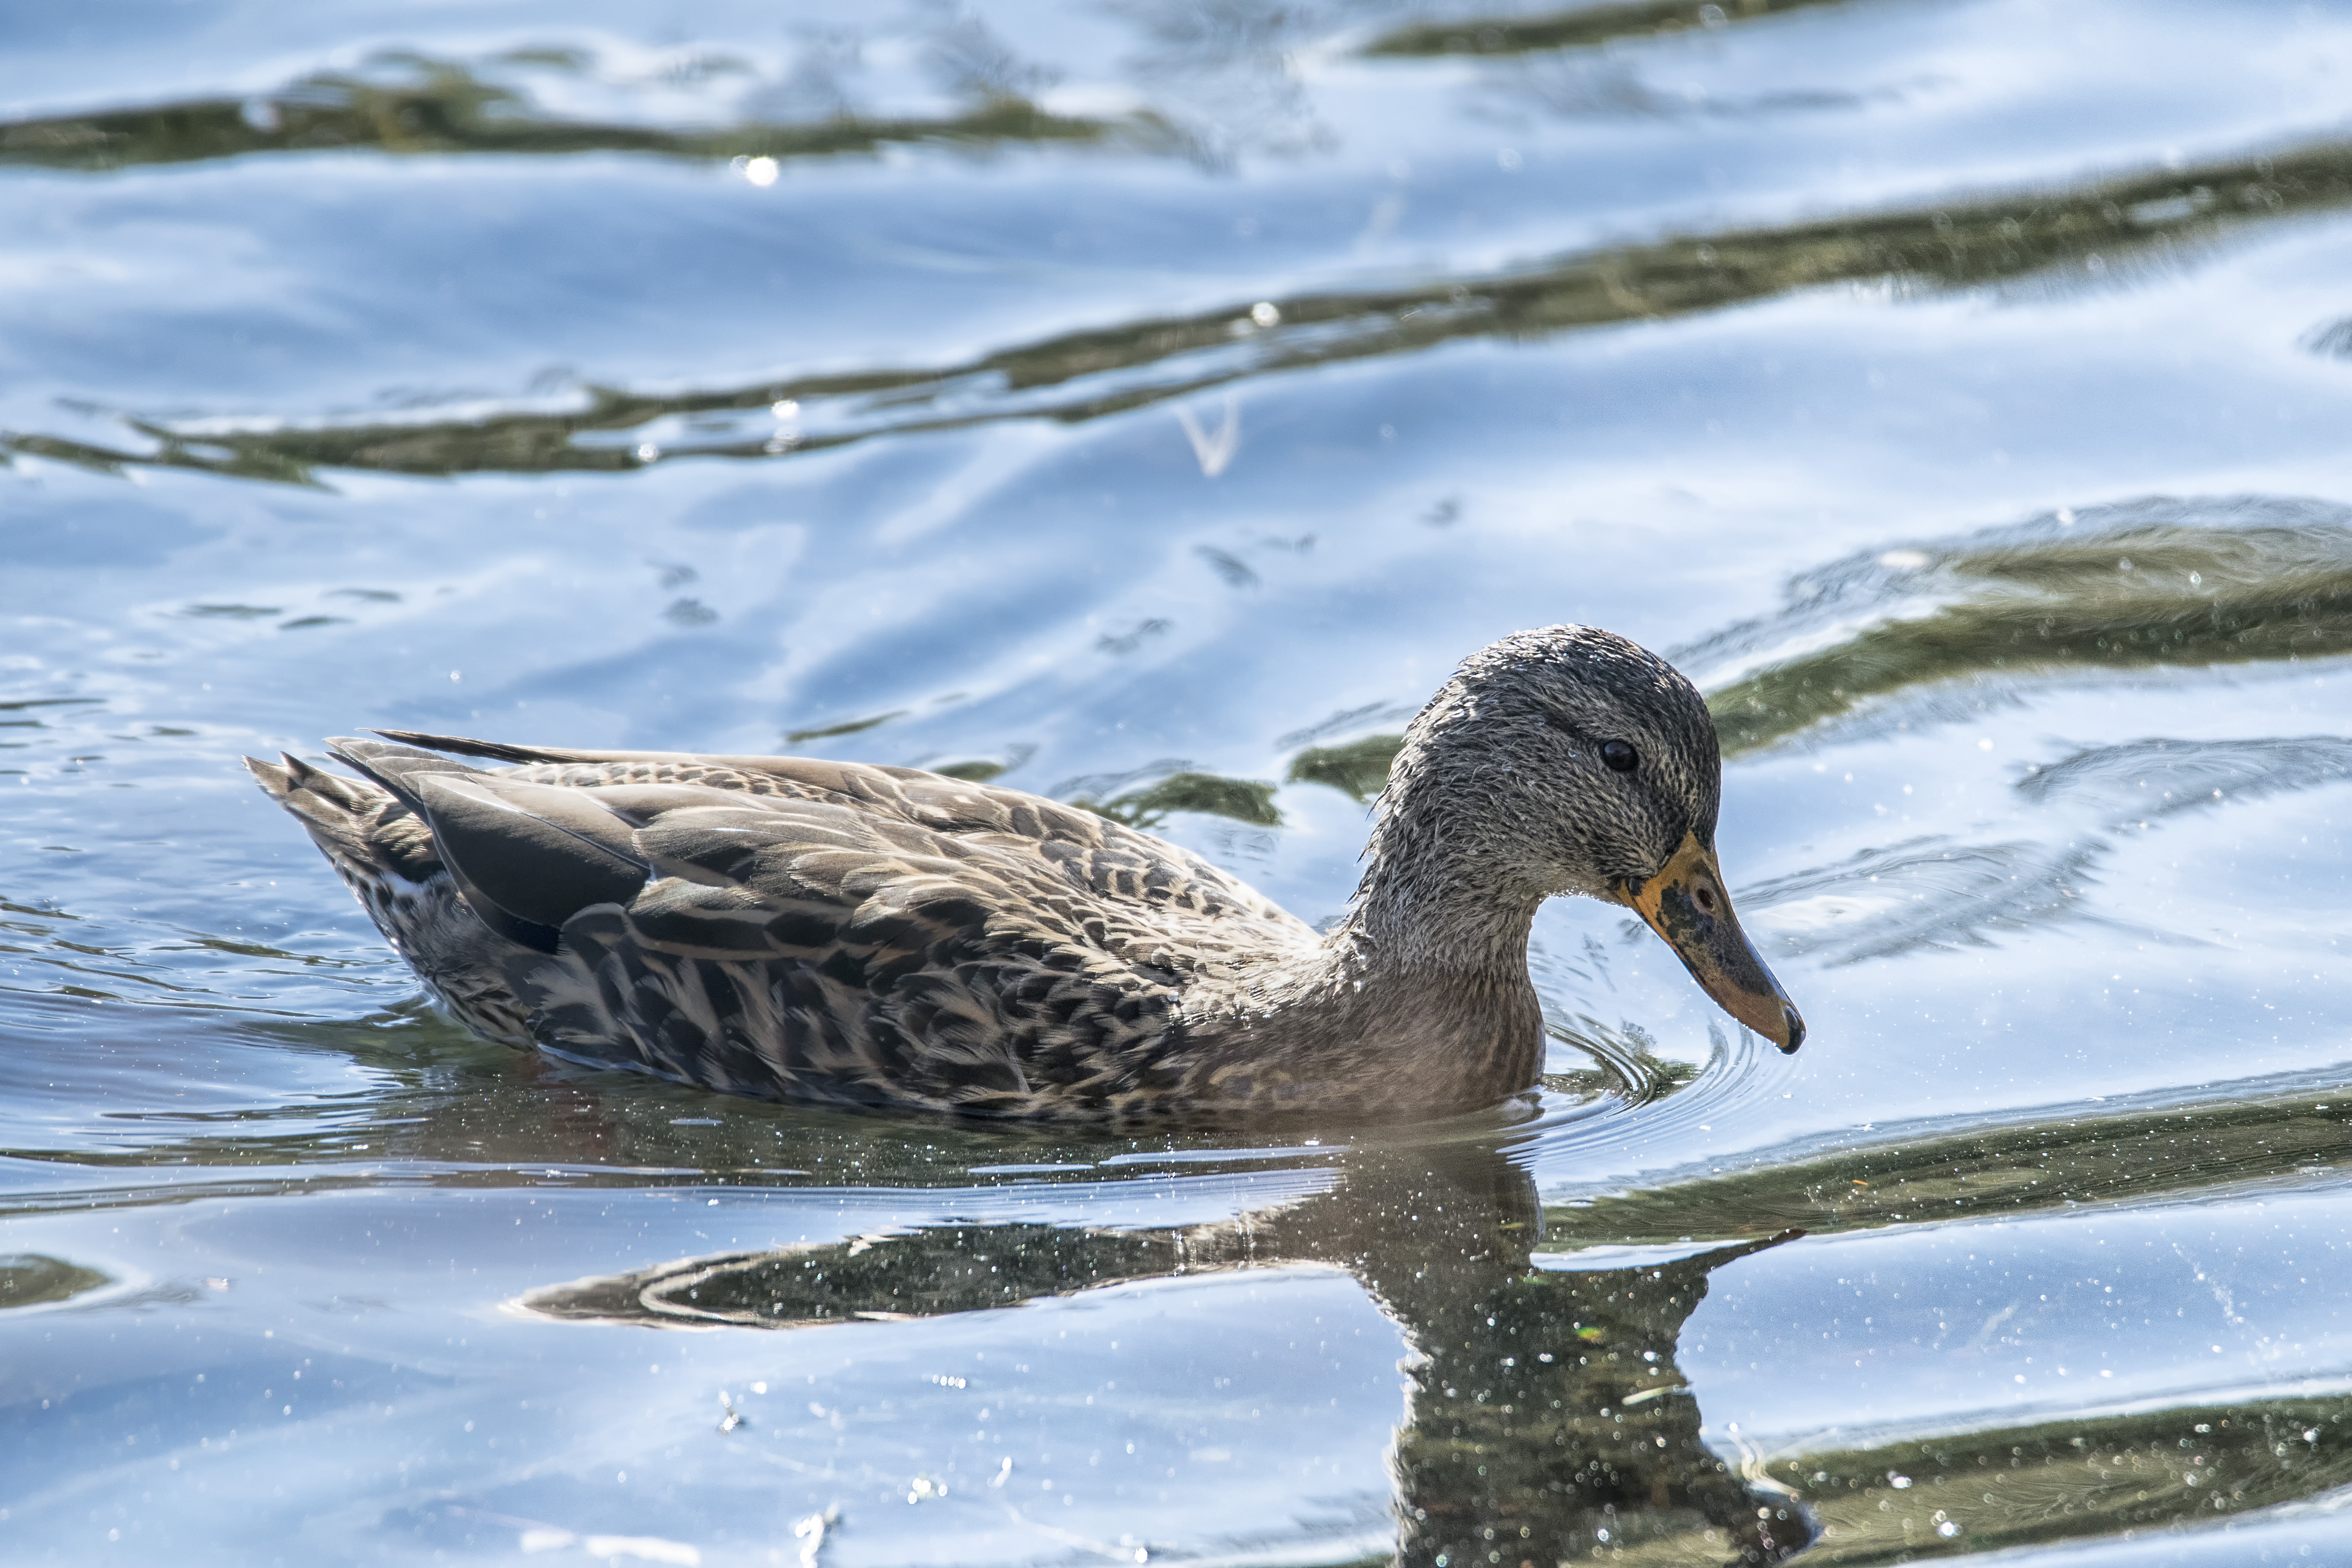
water, nature, winter, bird, wing, wildlife, reflection, beak, fauna, duck, canada, vertebrate, quebec, colvert, waterfowl, water bird, mallard, canard, mergus, shorebird, sherbrooke, oiseau, ducks geese and swans, seaduck